Erwin Hagedorn

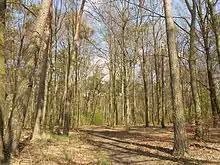
Forest area where the first victims were found

On 7 October 1971, Hagedorn killed Ronald Winkler, a 12-year-old boy, in the same area and in the same way he had killed his first two victims. Shortly afterwards the decisive clue came from a boy who reported being sexually harassed in the year before the first murders took place. Erwin Hagedorn was arrested on 12 November 1971 and immediately confessed to the murders. East Germany had abolished capital punishment for juvenile offenders in 1952, meaning that Hagedorn could only face execution for the murder he committed in 1971, when he was an adult.